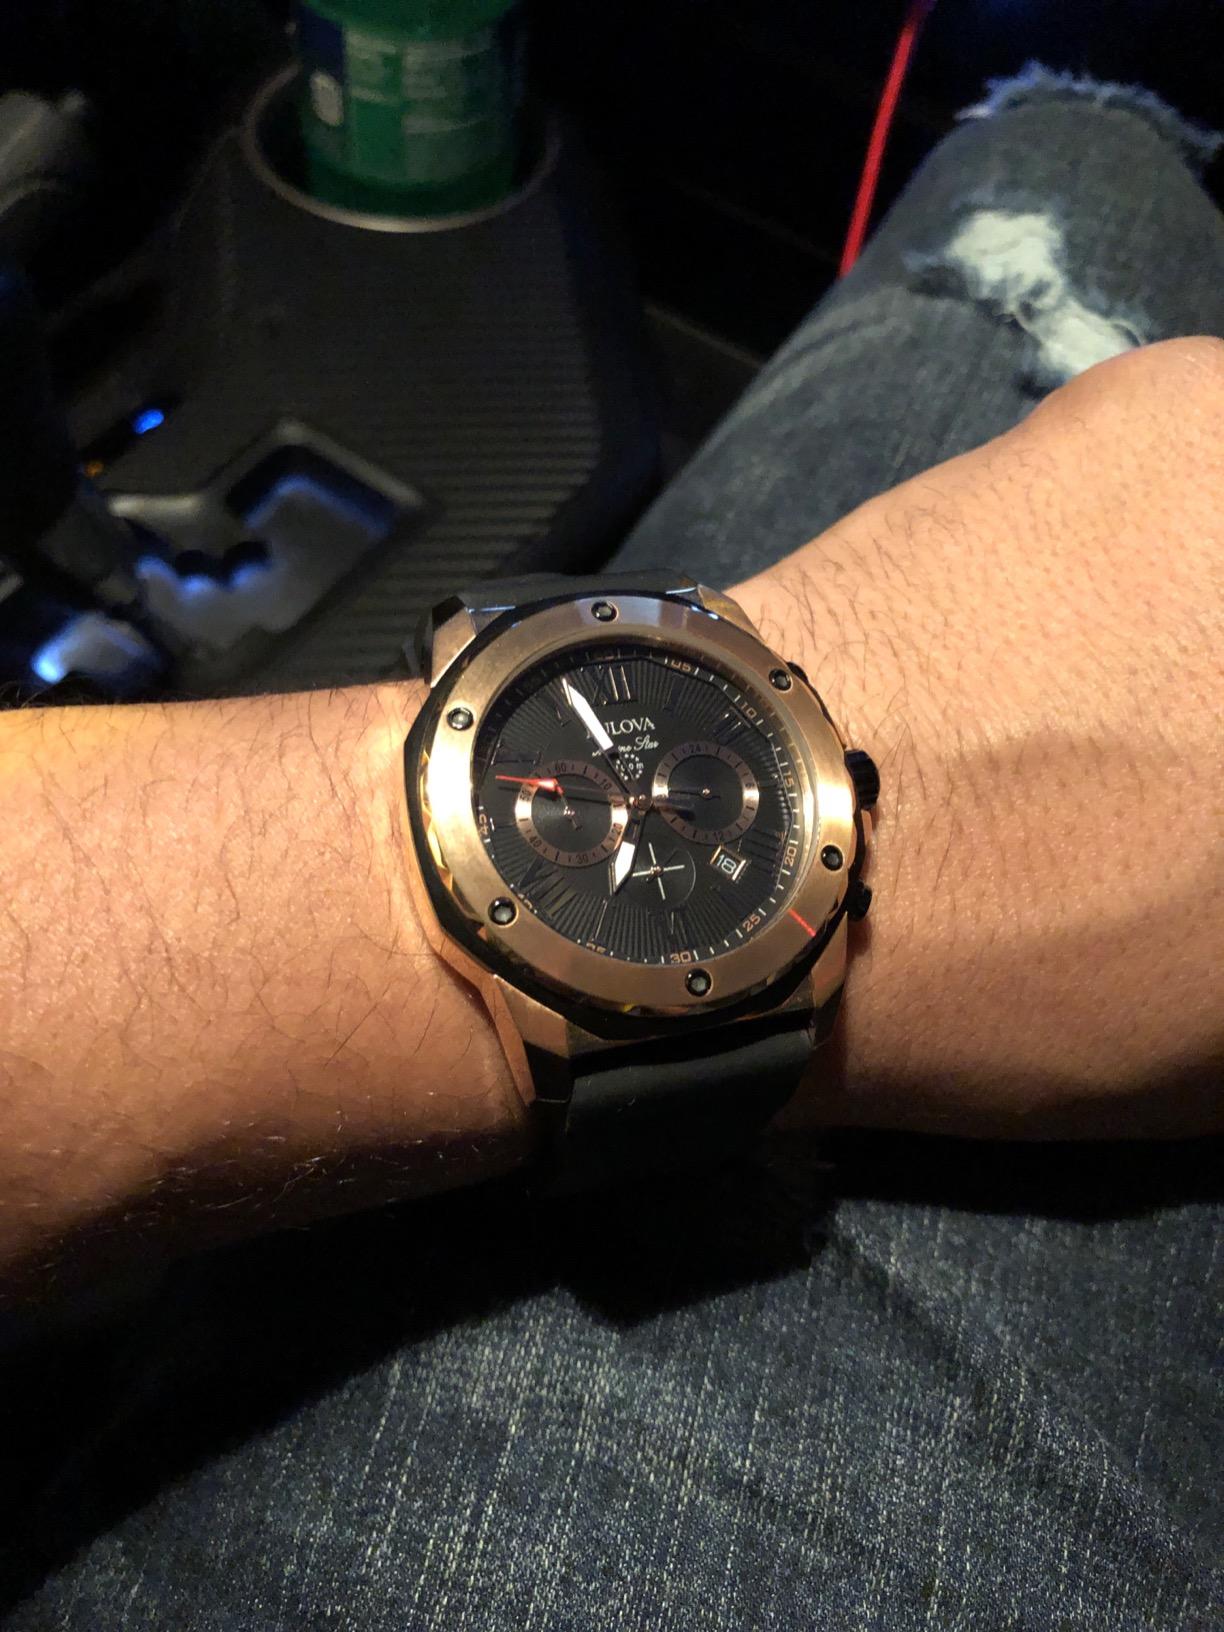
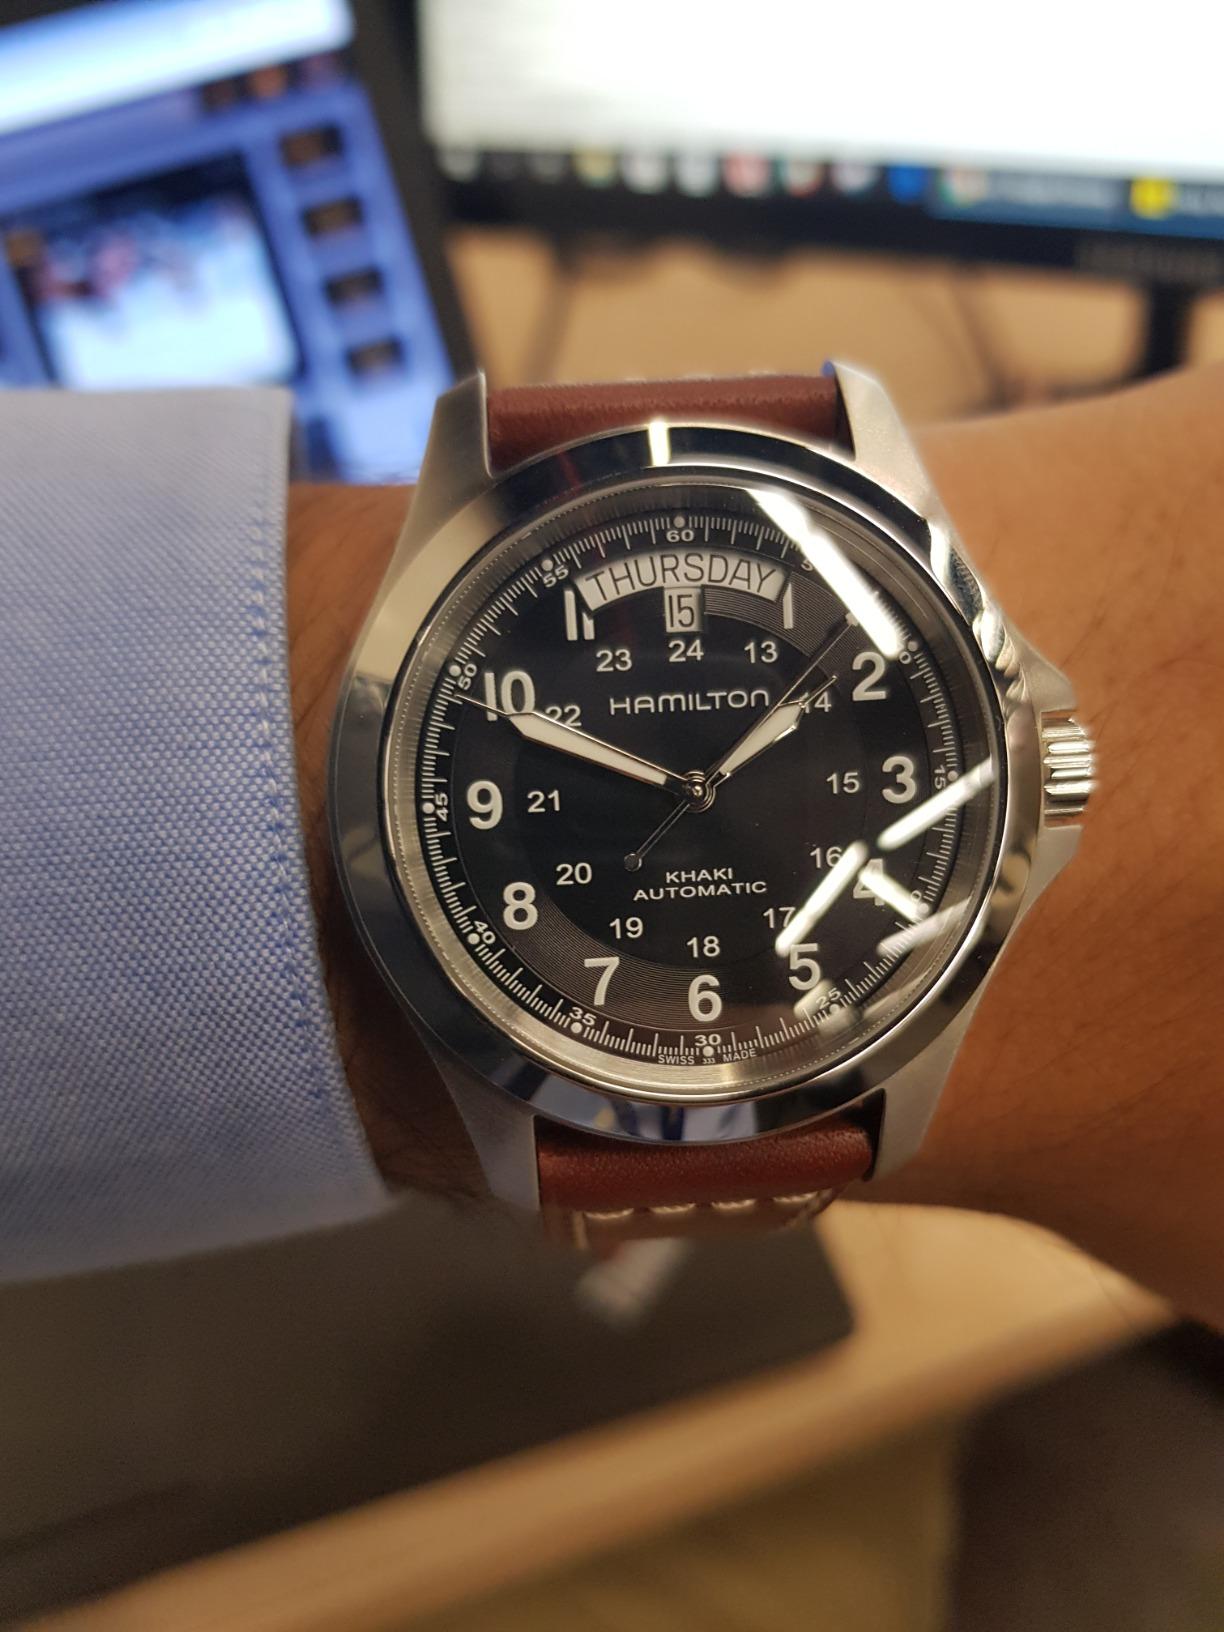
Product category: accessories_watch
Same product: no